Zoya Kosmodemyanskaya

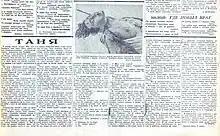
Essay by Pyotr Lidov «Tanya», «Pravda» newspaper, January 27, 1942, photo by Sergei Strunnikov.

The story of Kosmodemyanskaya's death became popular after "Pravda" published an article written by Pyotr Lidov on January 27, 1942. The journalist had heard about her execution from an elderly peasant, and was impressed by her courage. The witness recounted: "They were hanging her and she was giving a speech. They were hanging her and she was threatening them."